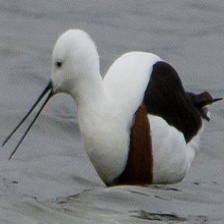
Species: BANDED STILT
Scientific name: CLADORHYNCHUS LEUCOCEPHALUS